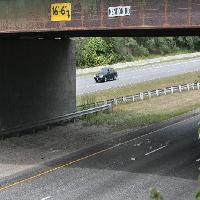
Weather: cloudy or overcast